Crystallography on stamps

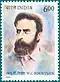

The depiction of crystallography on stamps began in 1939 with the issue of a Danzig stamp commemorating Wilhelm Röntgen who discovered X-rays. Crystallographic stamps contribute to crystallography education and to the public understanding of science.